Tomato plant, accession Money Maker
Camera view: bottom (45 deg); turntable rotation: 330 degrees
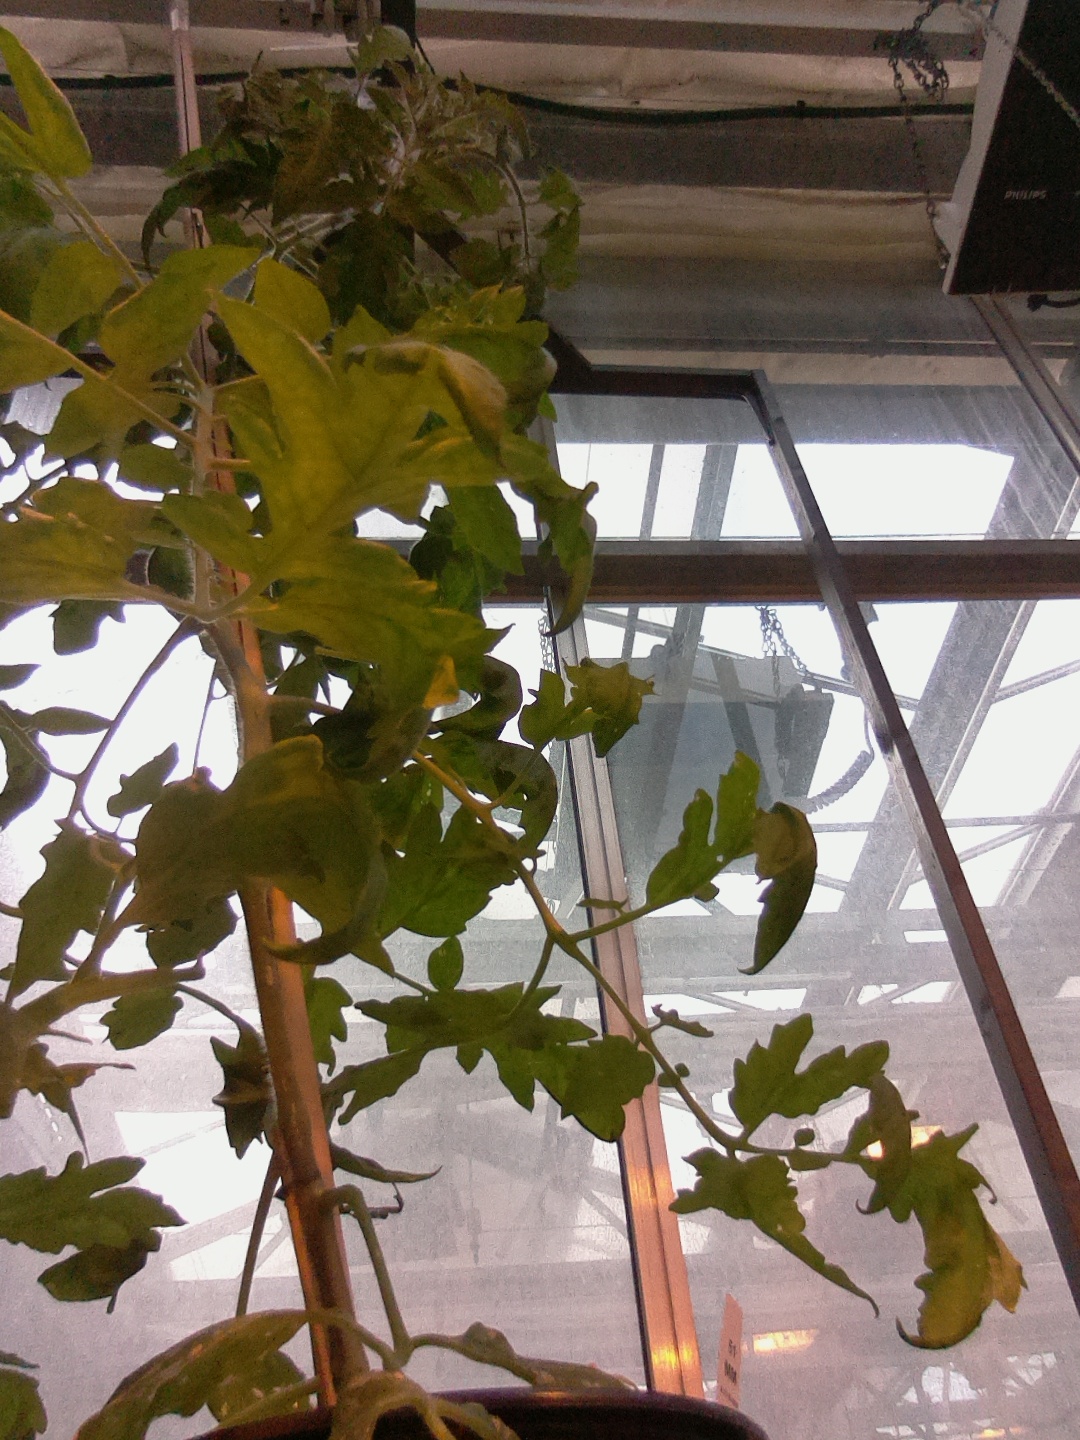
BBCH growth stage 69: End of flowering, 90%-100% of flowers open, more petals falling